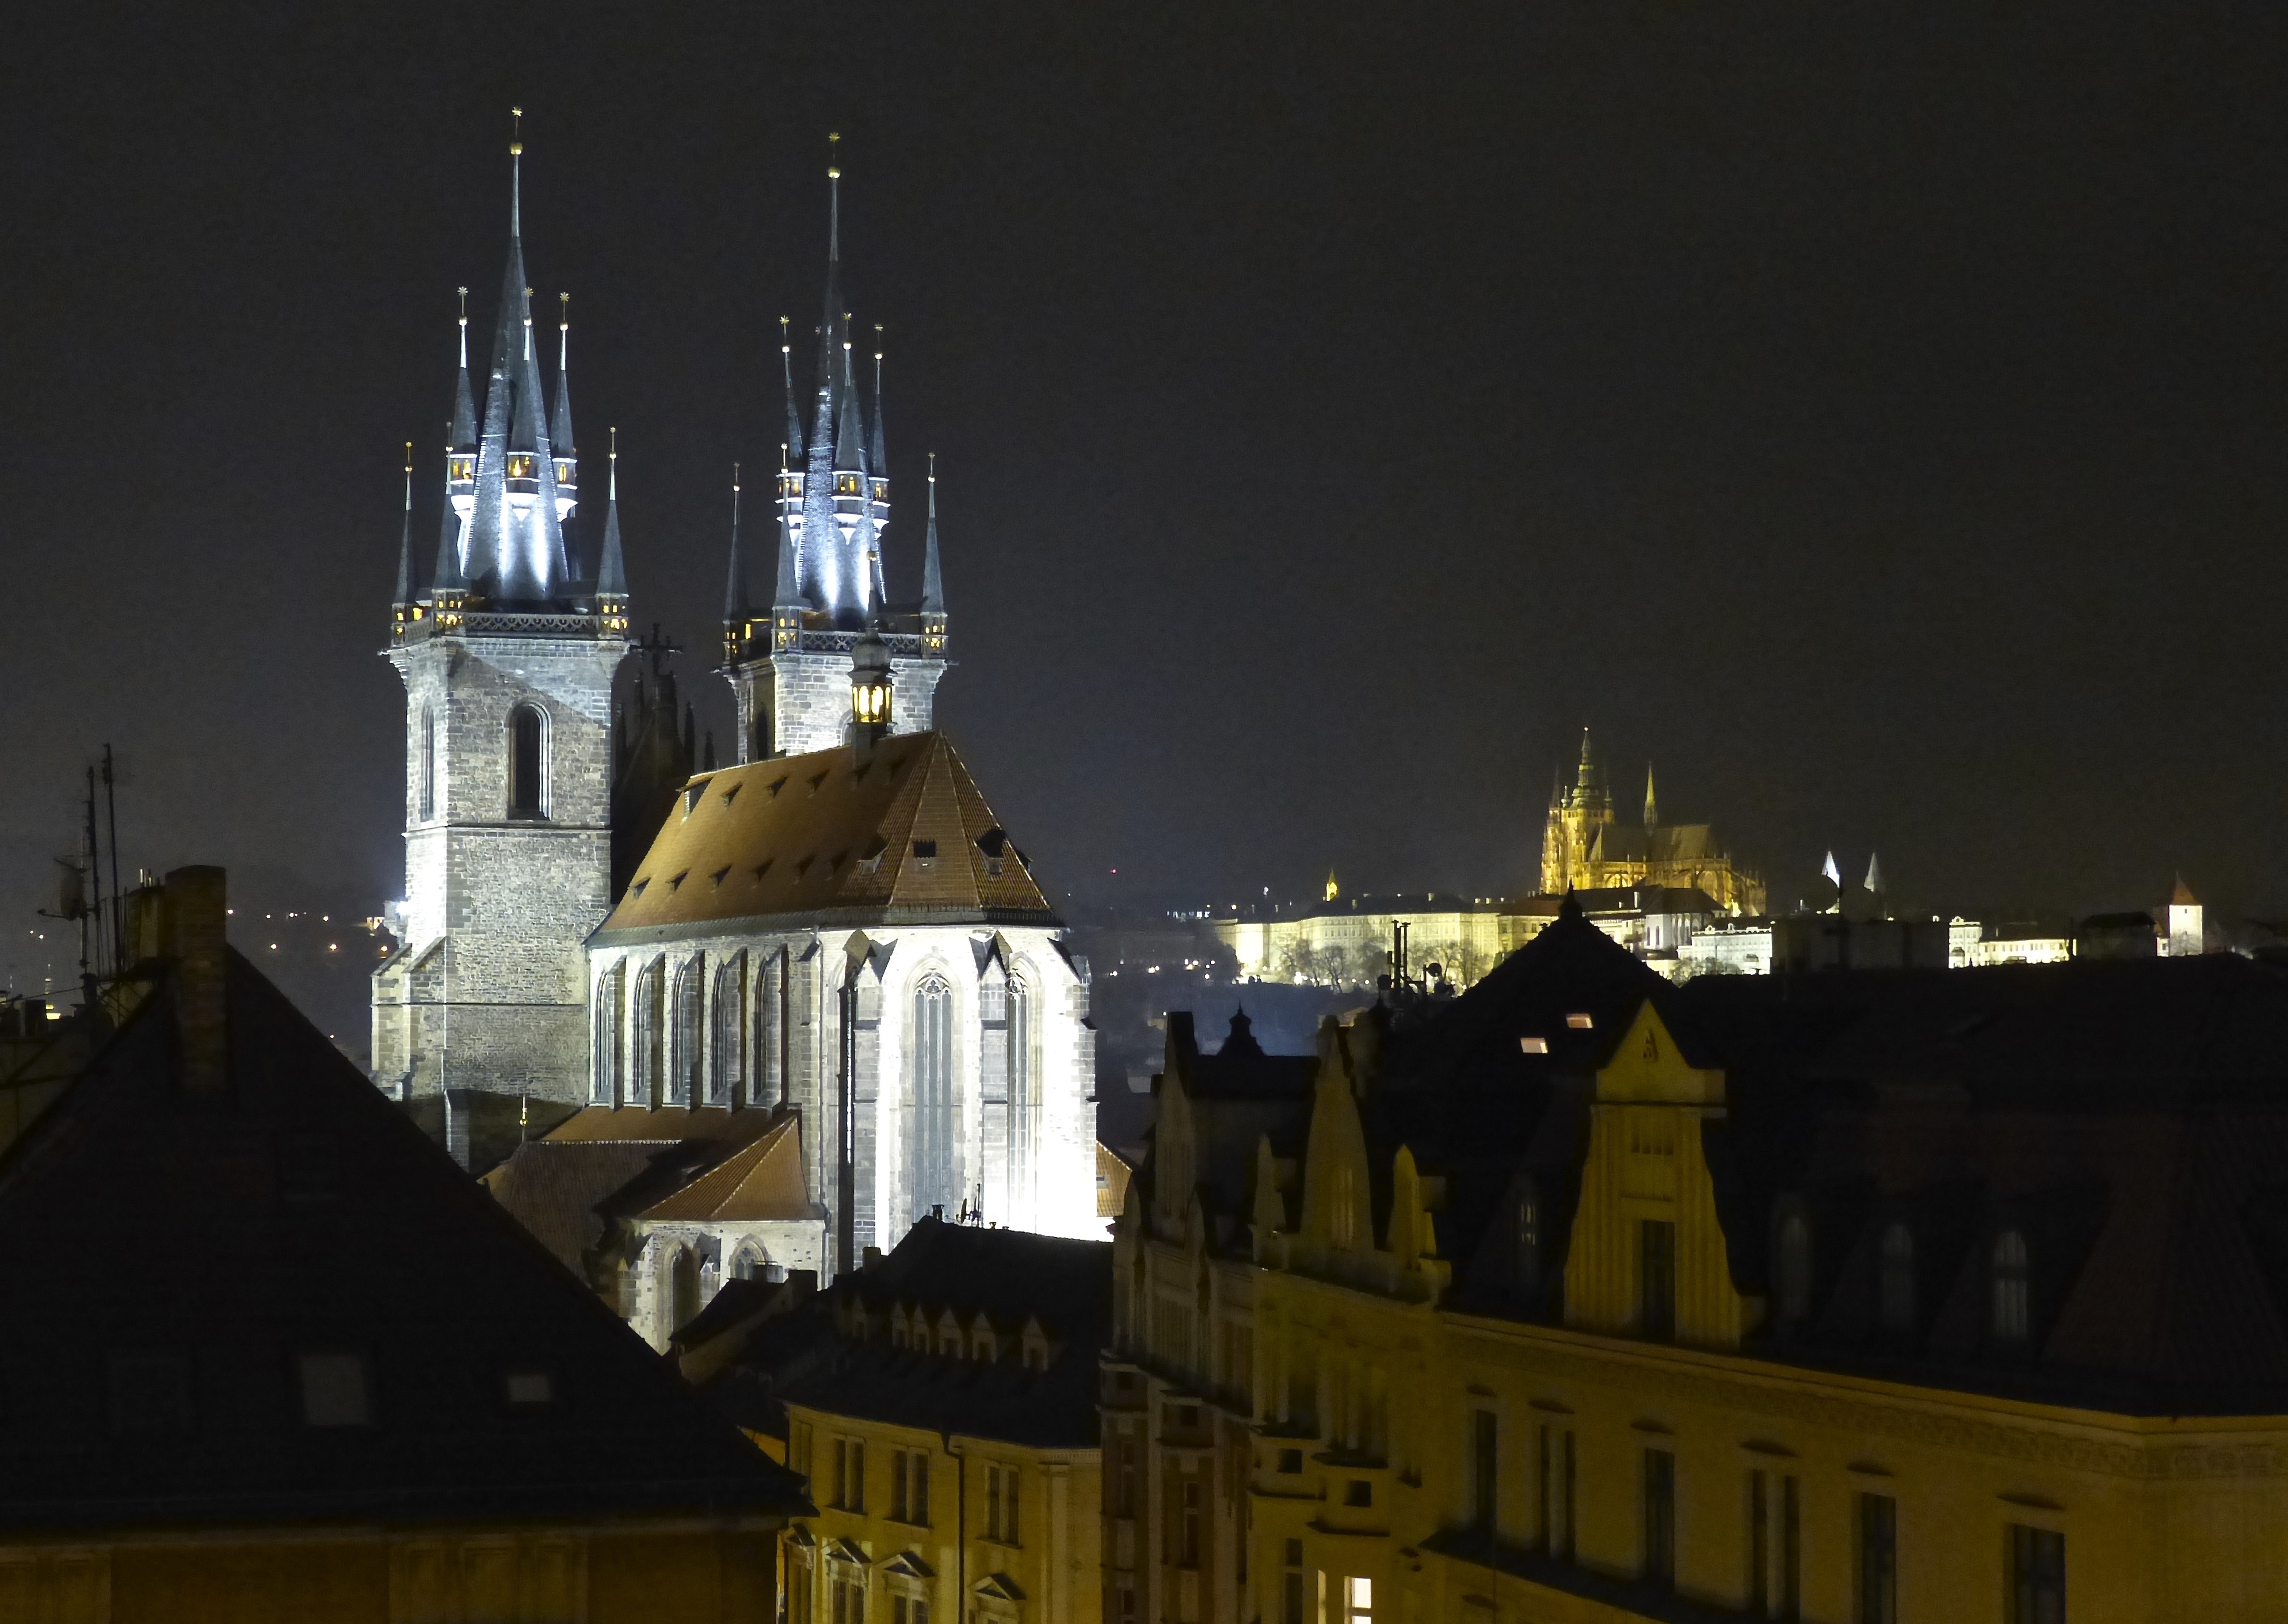
winter, night, building, cityscape, travel, europe, evening, reflection, tower, landmark, church, cathedral, prague, place of worship, spire, spires, czech, praha, tyn, roofs